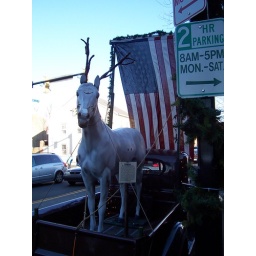
Rudolph the horse on the road in Alexandria, Virginia